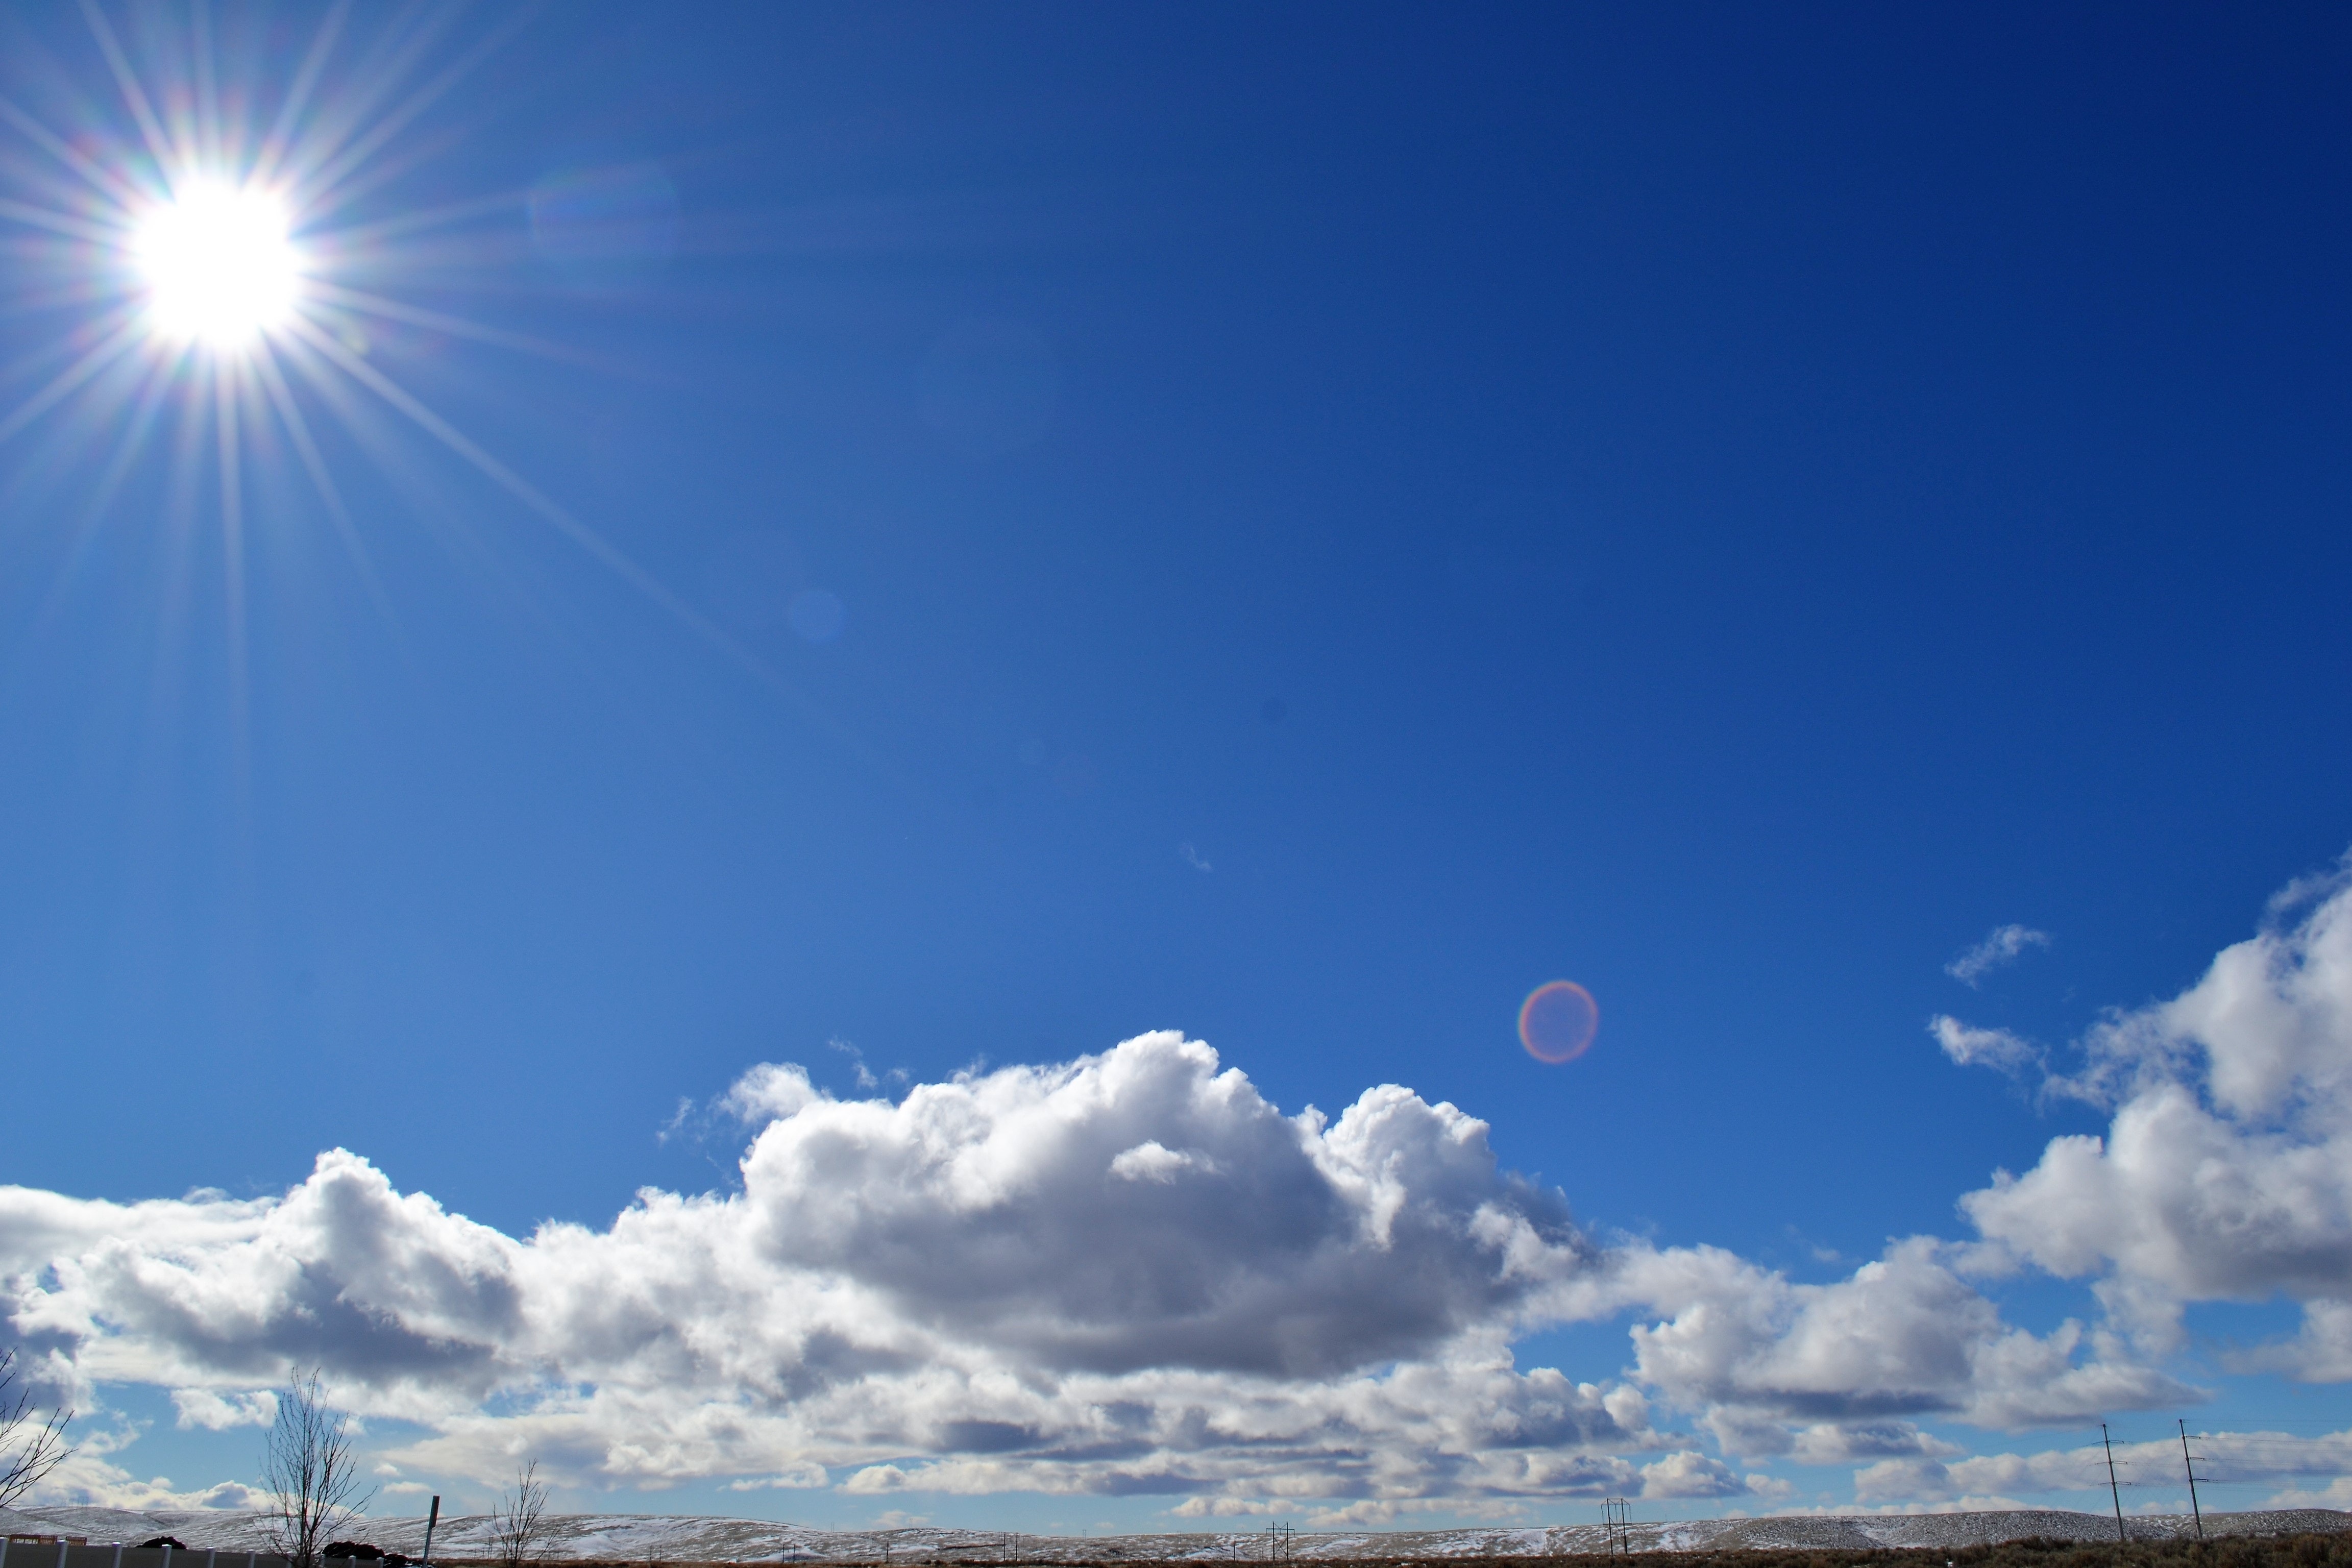
sky, cloud, daytime, blue, cumulus, light, sunlight, horizon, atmosphere, sun, morning, meteorological phenomenon, calm, sea, landscape, road, ocean, lens flare, plain, mountain, city, space, astronomical object, grassland